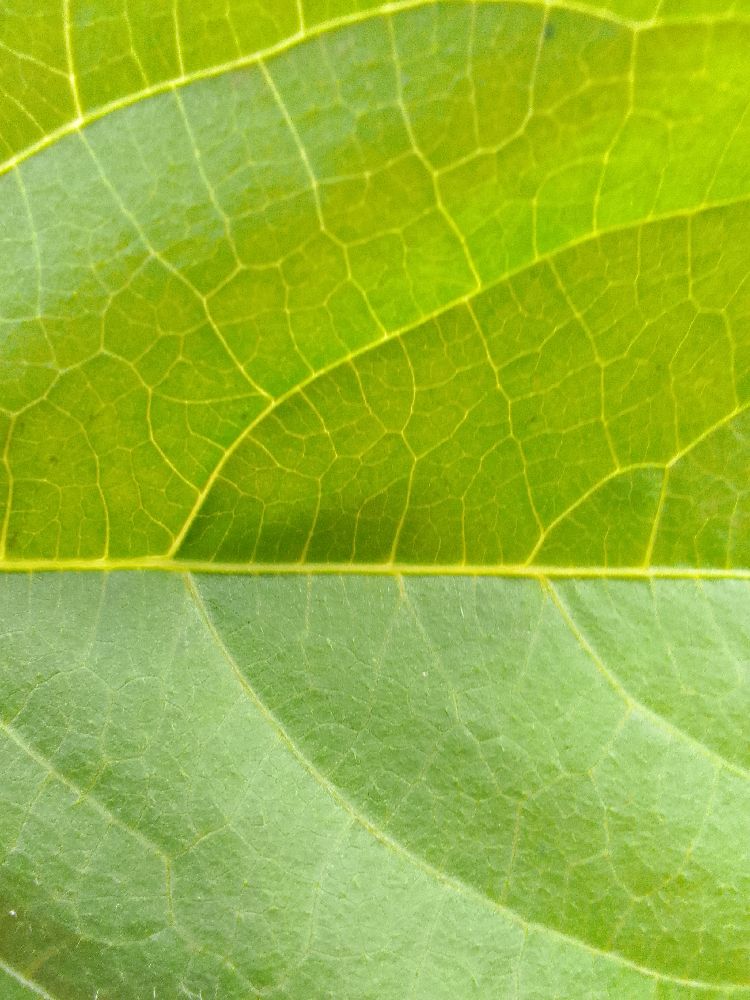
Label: healthy